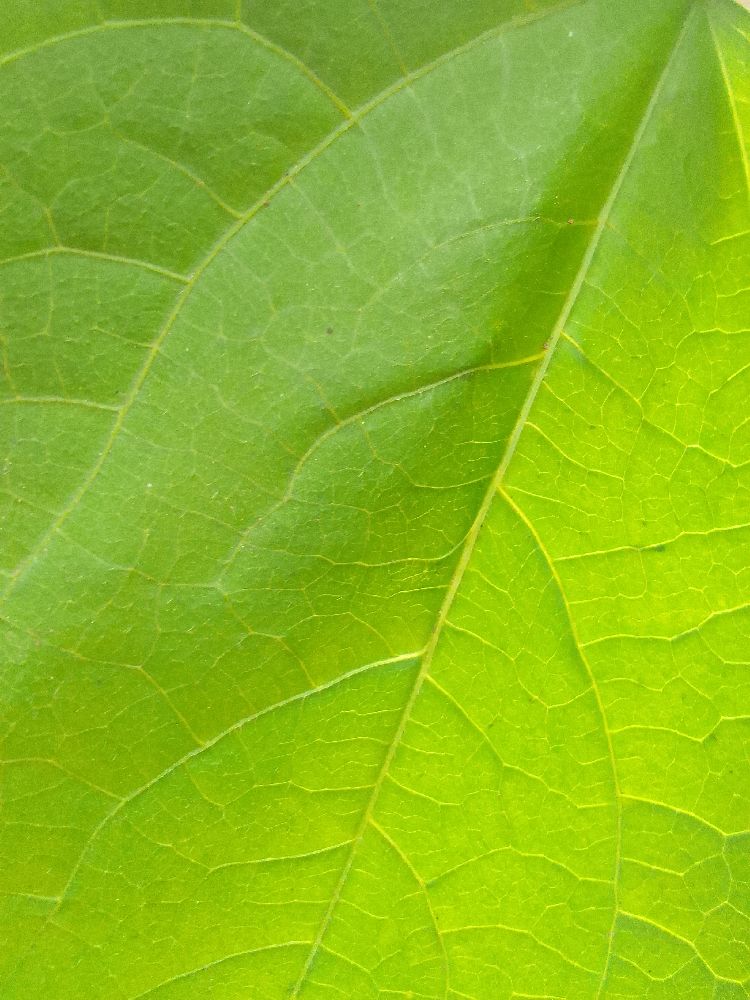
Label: healthy